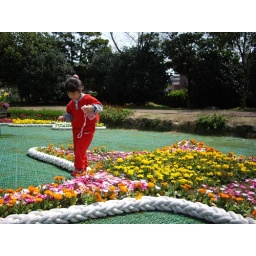
girl in red